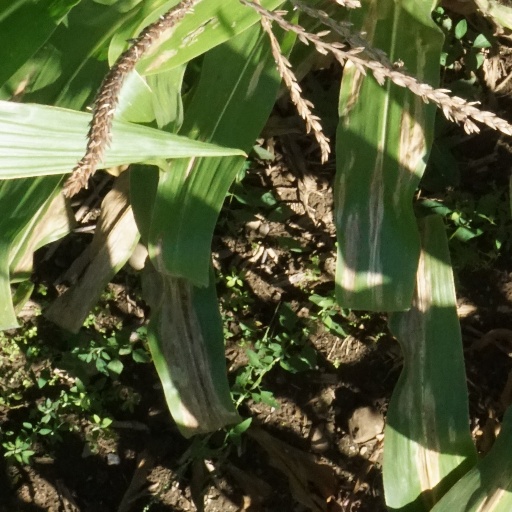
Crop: maize; corn